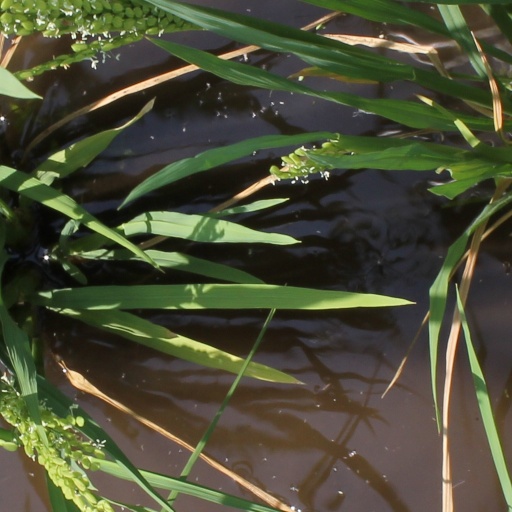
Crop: rice